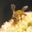
Label: bee